Loving v. Virginia

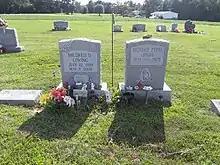
Graves of the Lovings in the St. Stephen's Baptist Church cemetery, Central Point, Virginia

In the United States, June 12, the date of the decision, has become known as Loving Day, an annual unofficial celebration of interracial marriages. In 2014, Mildred Loving was honored as one of the Library of Virginia's "Virginia Women in History". In 2017, the Virginia Department of Historic Resources dedicated a state historical marker, which tells the story of the Lovings, outside the Patrick Henry Building in Richmond – the former site of the Virginia Supreme Court of Appeals.